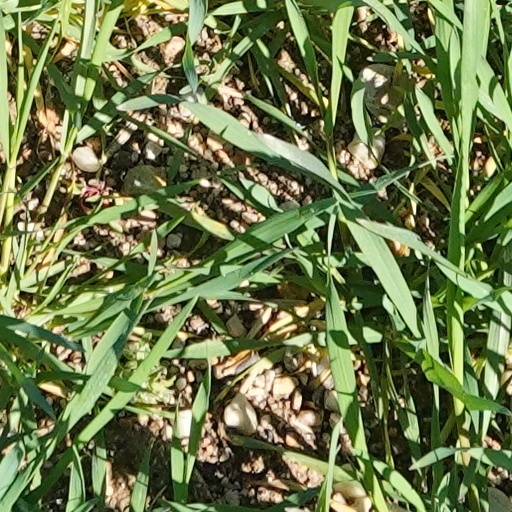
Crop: wheat